Ludwig Kunstmann

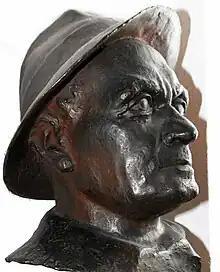

Ludwig Kunstmann (9 December 1877 – 27 March 1961) was a German sculptor. His work was part of the sculpture event in the art competition at the 1936 Summer Olympics.